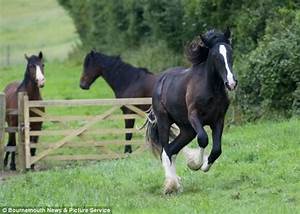
Label: cavallo